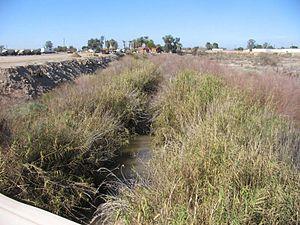
L'Alamo river est une rivière mexicaine puis américaine qui alimente le lac endoréique de la Salton Sea en Californie.